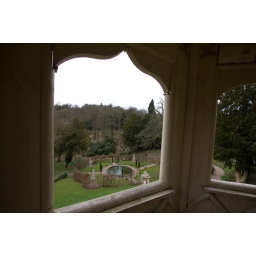
Garden framed in window of summer house